Siraj-ud-Daulah

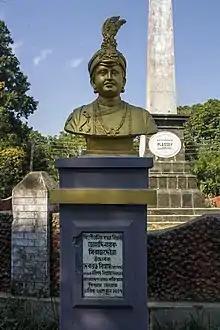
Bust of Siraj ud-Daulah by the Palashi Monument situated in Nadia, West Bengal.

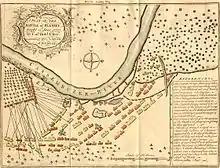
A plan of the Battle of Plassey, fought on 23 June 1757 by Robert Clive against the Nawab Siraj ud-Daulah of Bengal

Siraj ud-Daulah's nomination to the "Nawab" ship aroused the jealousy and enmity of his maternal aunt, Ghaseti Begum (Mehar un-Nisa Begum), Mir Jafar, Jagat Seth (Mehtab Chand) and Shaukat Jang (Siraj's cousin). Ghaseti Begum possessed huge wealth, which was the source of her influence and strength. Apprehending serious opposition from her, Siraj ud-Daulah seized her wealth from Motijheel Palace and placed her under confinement. The Nawab also made changes in high government positions by giving them to his own favourites. Mir Madan was appointed "Bakshi" (paymaster of the army) in place of Mir Jafar. Mohanlal was elevated to the rank of "peshkar" (courtclerk) of his Dewan-khane and he exercised great influence in the administration. Eventually, Siraj suppressed Shaukat Jang, governor of Purnia, who was killed in a clash.